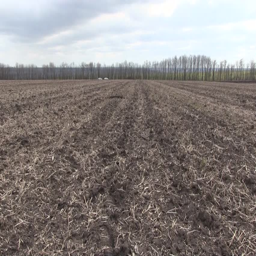
green grass grows on the ground , plan